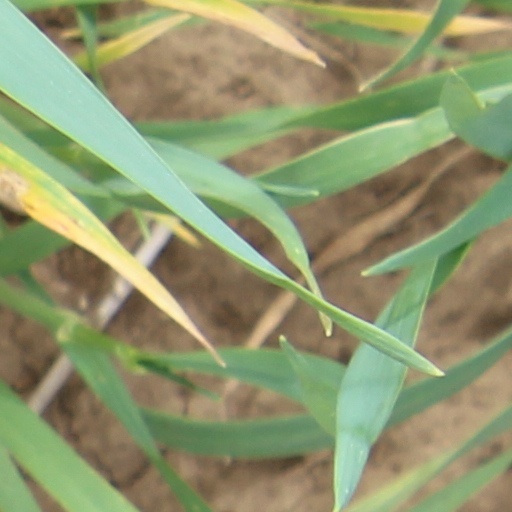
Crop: wheat